Bliuminh Stadium

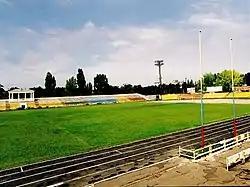
in 2008

Bliuming Stadium is a multi-use stadium in Kramatorsk, Ukraine. It is used mostly for football matches, and is the home of FC Avanhard Kramatorsk. The stadium holds 10,000 spectators.